Francisco Rafael Arellano Félix

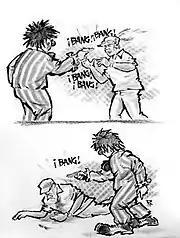
Drawing depicting the murder of Francisco Rafael, provided by Tijuana-based magazine "Zeta".

Francisco Rafael was celebrating his 64th birthday along with his wife, children, and friends at Ocean House, a beachfront banquet hall owned by Hotel Marbella in Los Cabos, Baja California Sur on 18 October 2013. There were about 80 to 100 attendees at the party, including prominent businessmen, politicians, celebrities, and sport figures such as former Mexican footballer Jared Borgetti and professional boxer Omar Chávez. The party also hosted a number of musical groups, including banda La Cabeña, El Mariachi de Los Cabos, and the former leading vocalist of Banda El Recodo. At around 8:00 p.m. that day, a black-colored SUV entered the private property and parked near the entrance of the ballroom. In the front seats of the car, according to eye-witness reports, were two men; in the back seat was a man dressed as a clown, who descended from the vehicle and headed towards the door that led to the kitchen. Once inside the ballroom, the clown identified Francisco Rafael at the center of the room and began to walk towards him. When the clown was about 1 m (3.3 ft) close, he pulled out a pistol from his costume and shot him point-blank in his head and then several times more as he fell to the ground, killing him on the scene. As the former drug lord lay dead near the entrance, the assassin ran through a rear exit while the attendees yelled, fell to the ground, and hid under the tables. Four more shots were heard outside the ballroom shortly after the attack; according to eyewitnesses, the clown had done this to scare off one of Francisco Rafael's sons, who was chasing him. The suspect then fled the crime scene in the black-colored SUV and headed towards the highway.